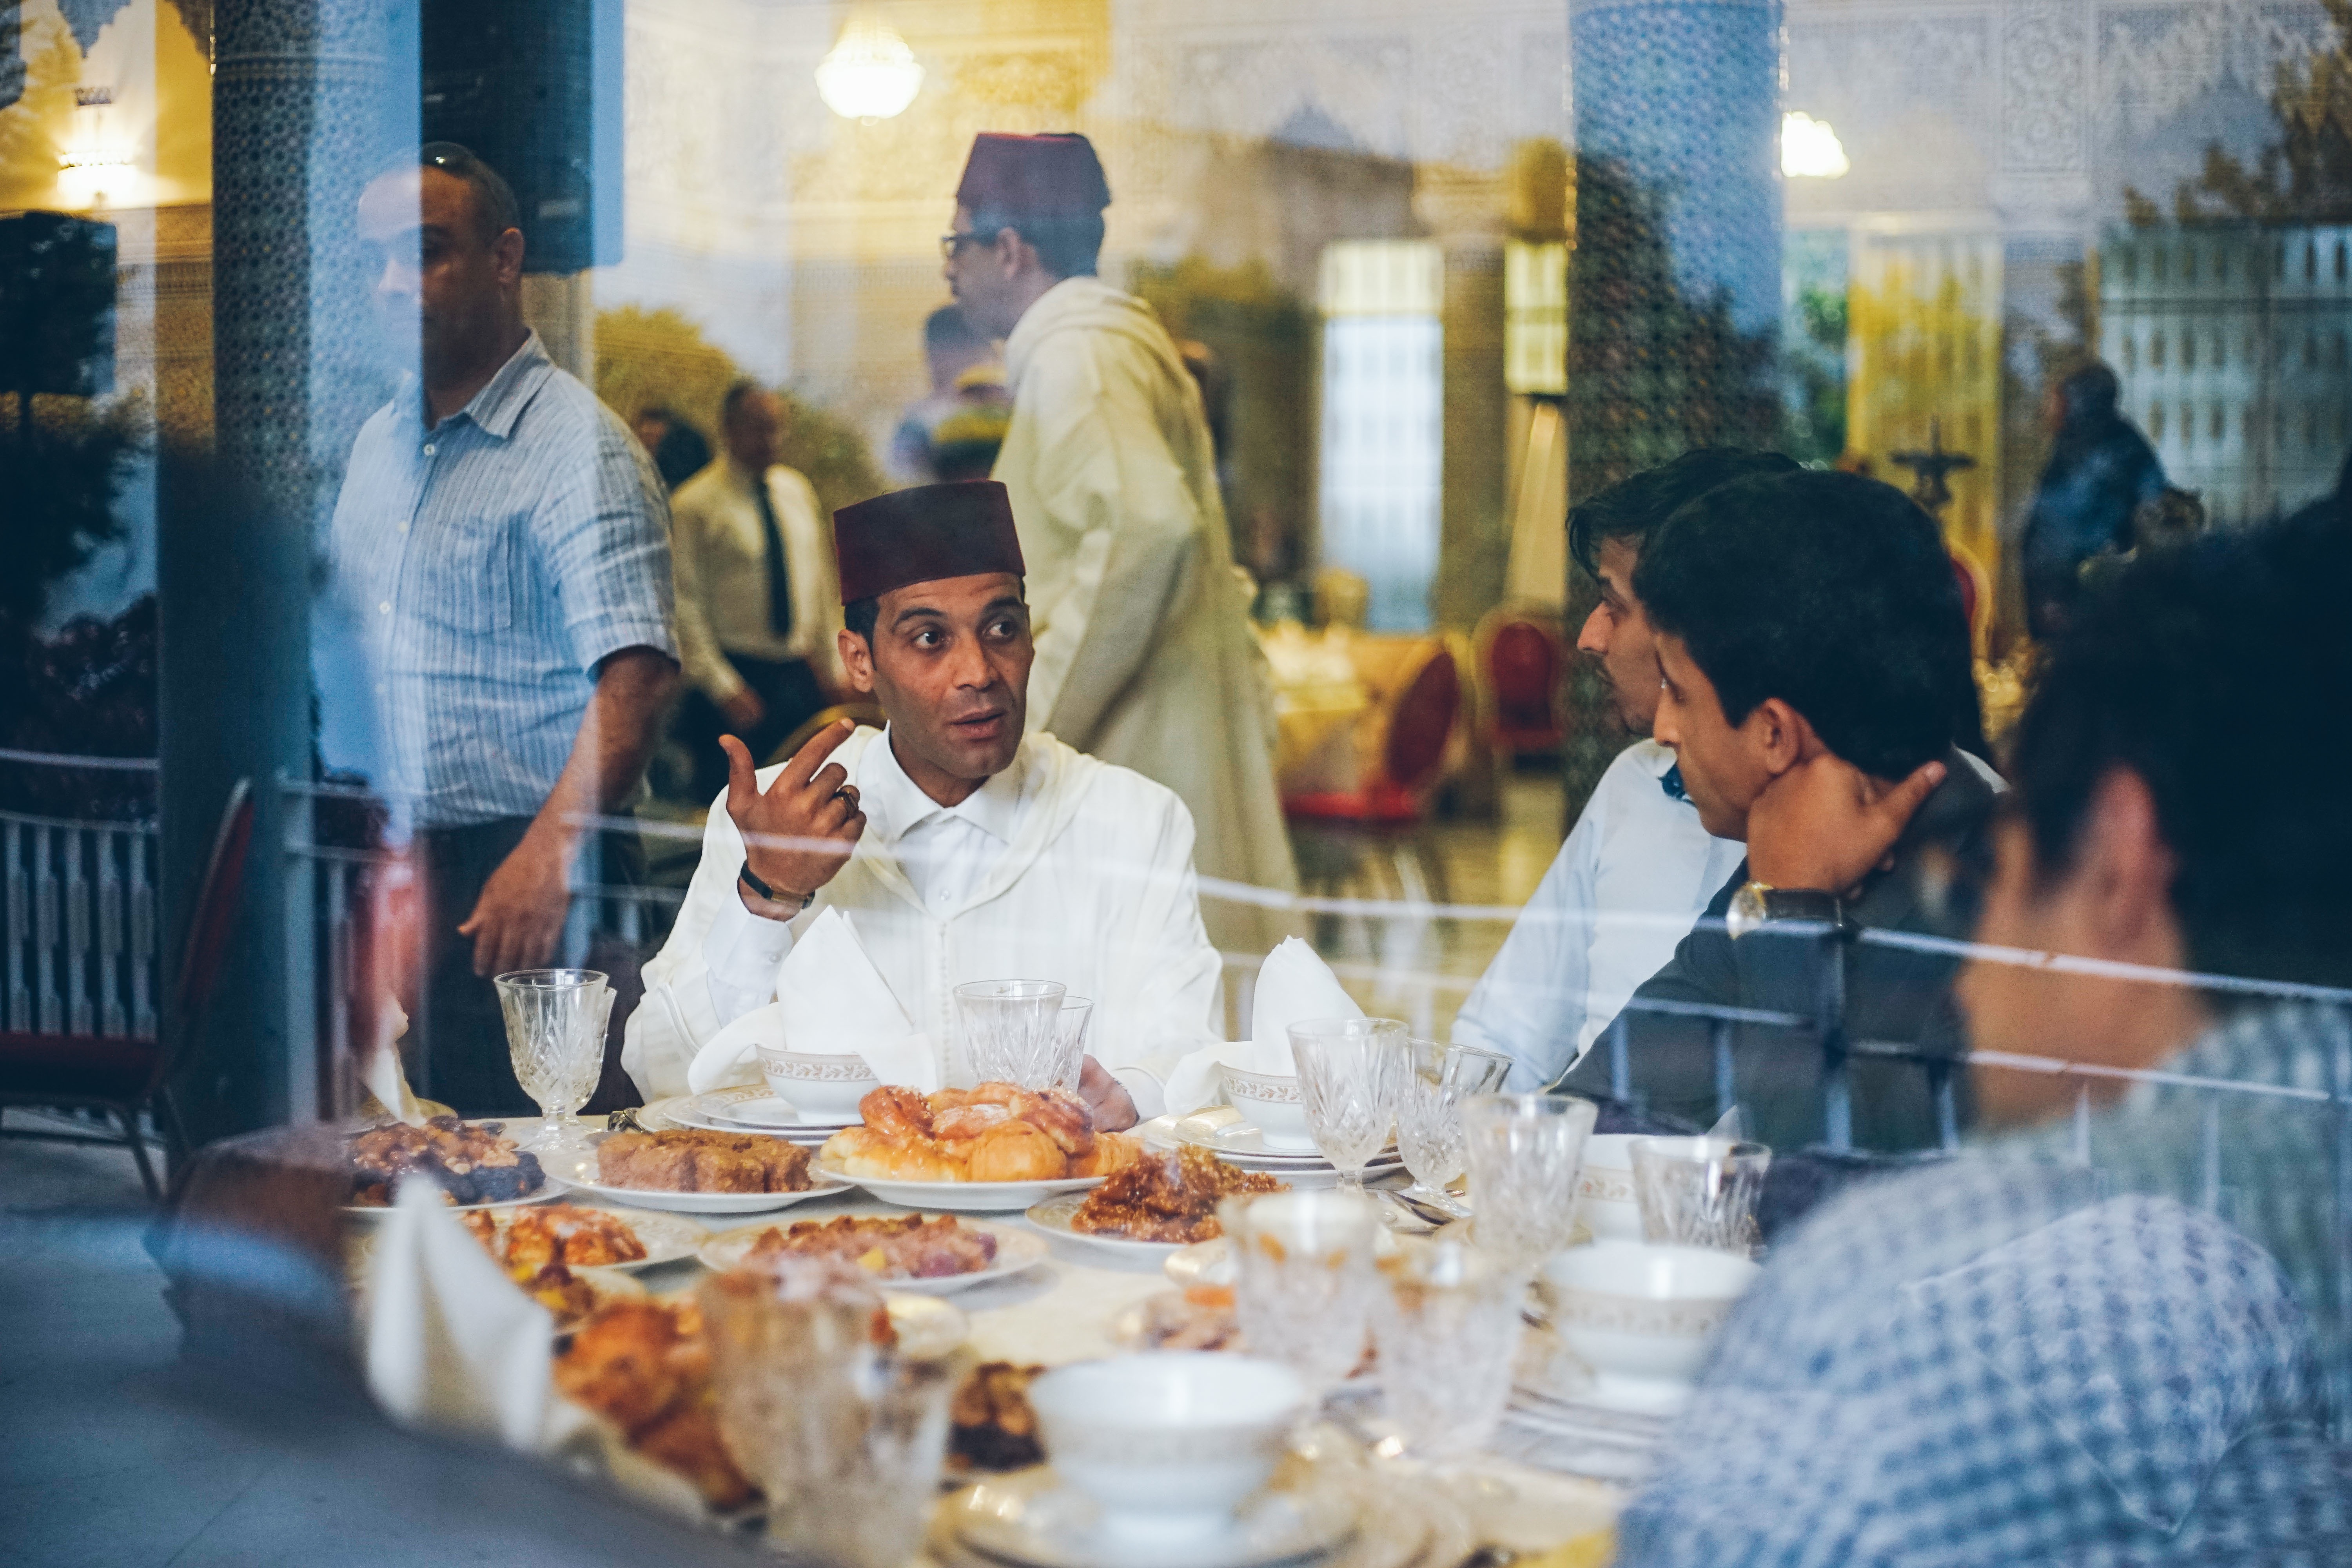
meal, lunch, brunch, sense